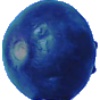
Label: Huckleberry 1